Wem

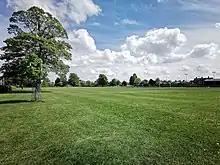
Wem recreation ground

There is said to have been a tunnel from the cellars under the castle mound to the building formerly known as "The Moathouse", and then on under Mill Street to Roden House, the former rectory, and there are blocked doorways in the cellars of both of these houses.